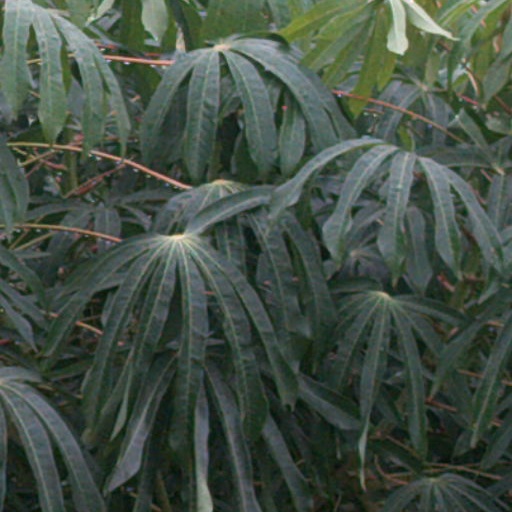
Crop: cassava